American Film Theatre

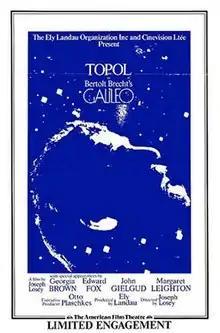
The profile of a bearded man's head looking upward against a field of stars, nebulae, and the words "Topol/Bertolt Brecht's/Galileo". Below the field there is a billing block of credits and then the text "American Film Theatre/Limited Engagement". At the top of the field is the text "The Ely Landau Organization Inc and Cinevision Ltée/Present".

From 1973 to 1975, using approximately 500 movie theaters across the US, The American Film Theatre presented two seasons of film adaptations of well-known plays. Each film was shown only four times at each theatre. By design, these were not films of stage productions — they were plays "translated to the film medium, but with complete faithfulness to the original play script." Filmgoers generally subscribed to an entire season of films, as they might if they purchased a season's tickets for a conventional stage theater. About 500,000 subscriptions were sold for the first season of eight plays using direct mail and newspaper advertising. Ely Landau was the producer for the series.